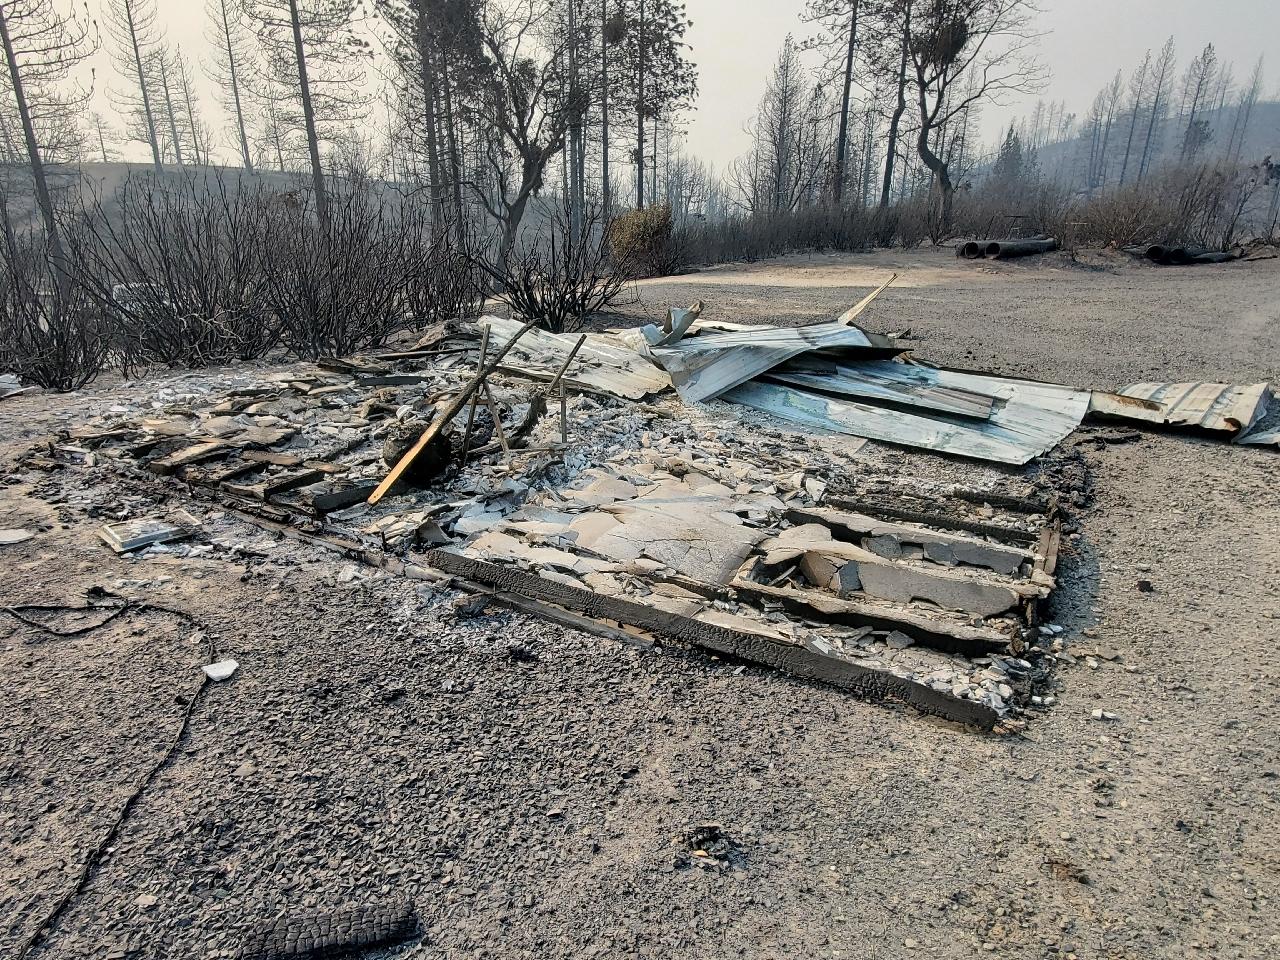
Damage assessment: destroyed